Mr. 420 (2012 film)

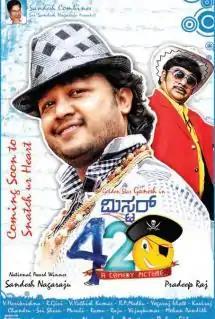
Film poster

Mr. 420 is a 2012 Indian Kannada-language romantic comedy film starring Ganesh and Pranitha Subhash. This film was directed by Prakash Raj and produced by Sandesh Nagaraj under Sandesh films banner. V. Harikrishna is the music composer and R. Giri is the cinematographer. The film made its theatrical release on 19 October 2012.